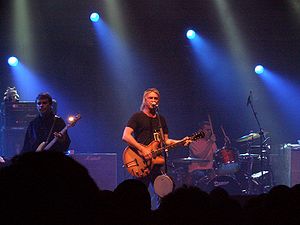
Paul Weller
Paul Weller under en koncert i München
Paul Weller er en engelsk sangskriver, sanger og guitarist.